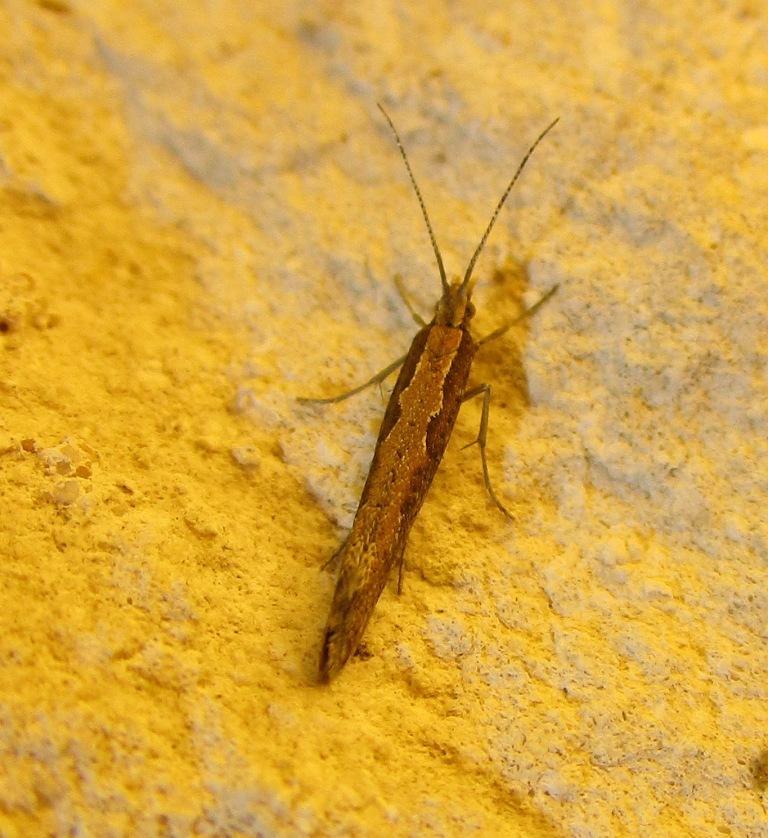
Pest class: diamondback_moth